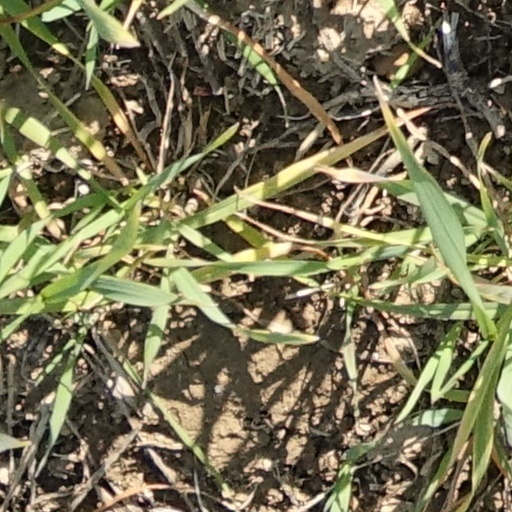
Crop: wheat